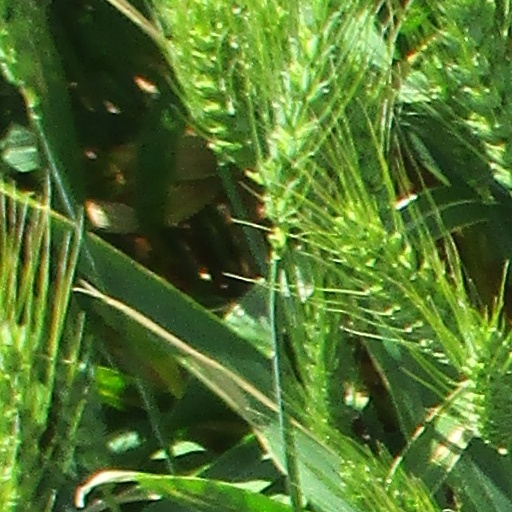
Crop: wheat